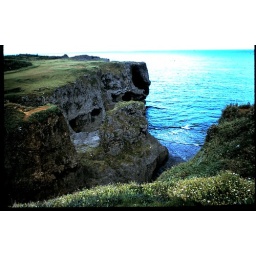
Manzama Point sits above the blue sea. You can see the colorful rock formations caused by the sea. 35mm